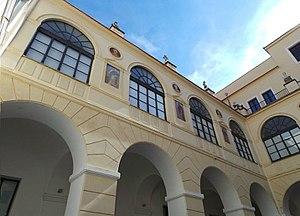
Le musée diocésain de Salerne est situé dans l'ancien séminaire archiépiscopal, au 10 via Largo Plebiscito, près de la Cathédrale de Salerne en Campanie. L'édifice est le dernier siège de l'école de médecine de Salerne, supprimée en 1811.